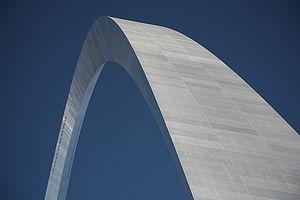
La Gateway arch de St. Louis, dans le Missouri (États-Unis). Русский: Мемориал Врата Запада, Сент-Луис, США.